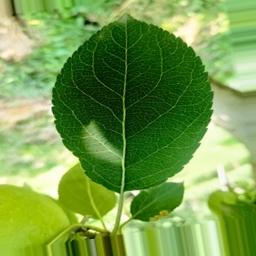
Label: Healthy